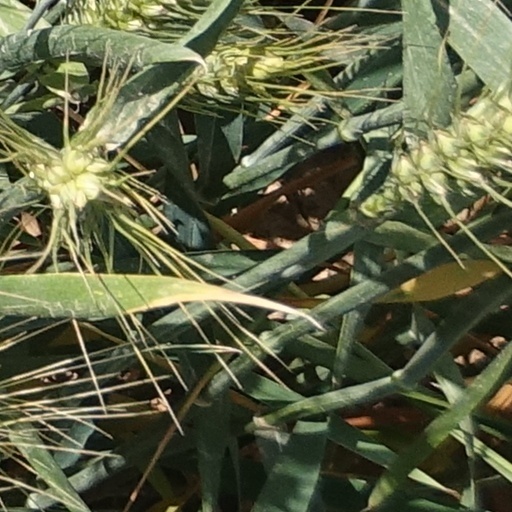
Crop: wheat